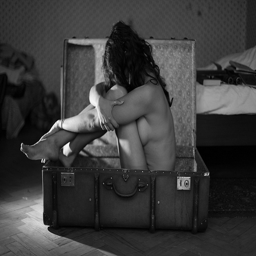
A naked woman with dark hair sitting inside a trunk.
A naked woman sitting in a large suitcase.
A beautiful naked woman sitting in a piece of luggage.
Black and white photograph of a naked woman sitting in a suitcase
A nude woman sits inside an open suitcase trunk.